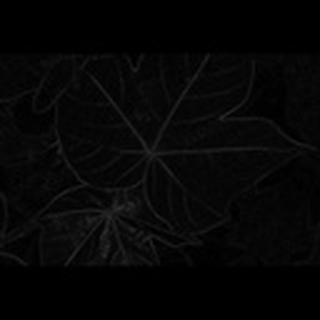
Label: healthy_cotton